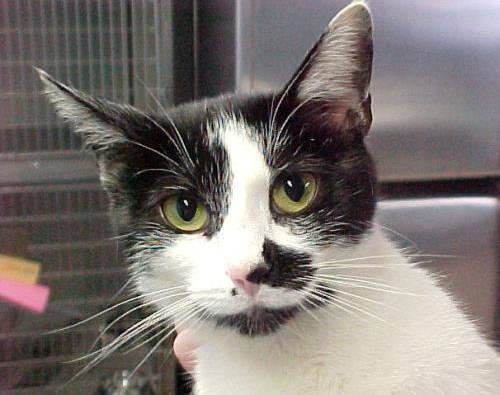
cat